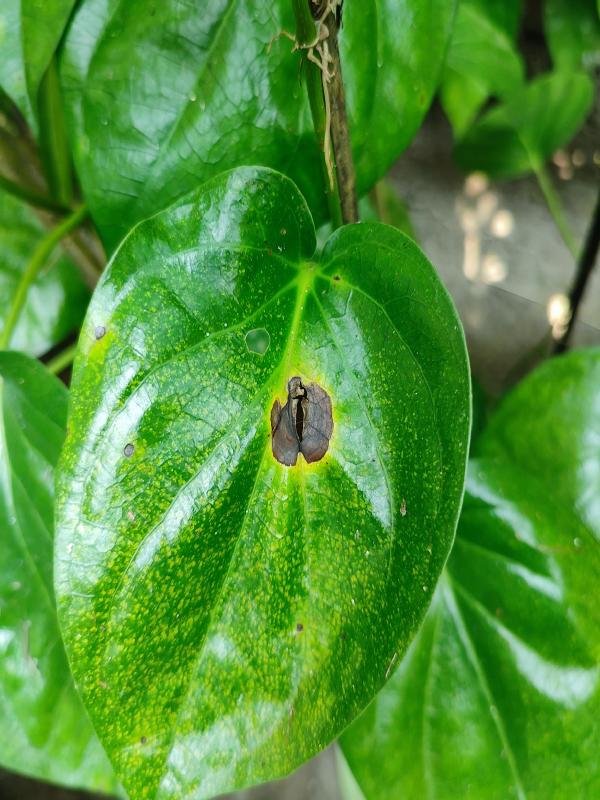
Label: Bacterial_Leaf_Disease